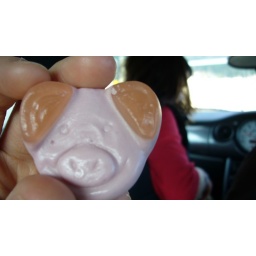
Percy pig! Sweeties on our road trip through County Antrim in the red miniminiminimini!